World of Darkness

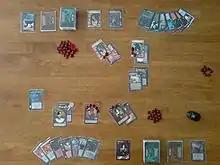
A top-down view of a two-player game of "Vampire: The Eternal Struggle", with cards laid out on a table.

A collectible card game based on "Vampire: The Masquerade" was released by Wizards of the Coast in 1994 as "Jyhad", before being re-launched a year later as ""; Wizards of the Coast continued publishing it until 1996, and then White Wolf took over, publishing it in 2000–2010. In 2018, Black Chantry Productions licensed "The Eternal Struggle", reprinting old cards and continuing production of the game. Following "The Eternal Struggle", White Wolf also published a collectible card game on their own, "Rage", based on "Werewolf: The Apocalypse", from 1995 to 1996, which was even more successful than "The Eternal Struggle"; Five Rings Publishing licensed it, and continued producing it in 1998–1999. Two other "Vampire: The Masquerade" card games, "Vendetta" and "Rivals", were released in 2021 by Horrible Guild and Renegade Game Studios, respectively. A story-based board game, "Vampire: The Masquerade – Chapters", is in development by Flyos Games.